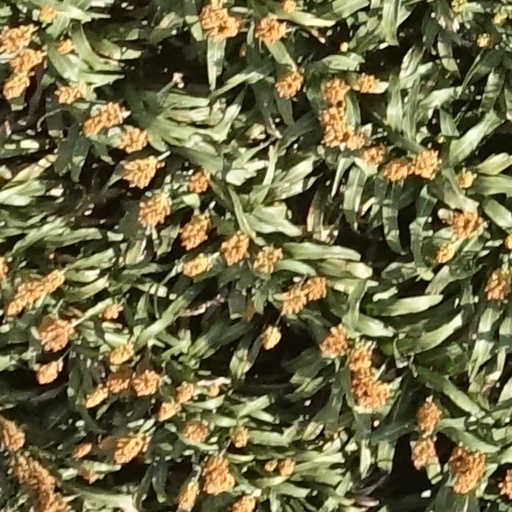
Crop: sorghum